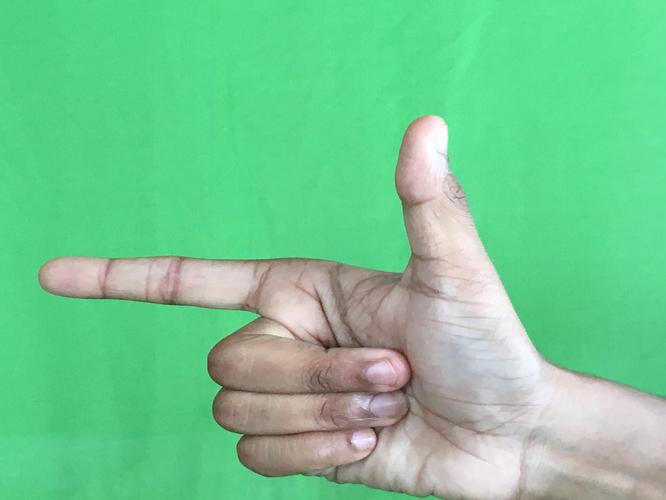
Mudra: Chandrakala
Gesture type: single_hand